Tatevik Sazandaryan

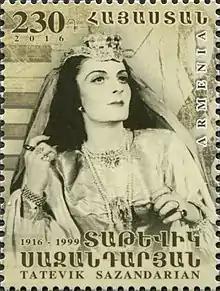
Tatevik Sazandaryan as depicted on an Armenian stamp in 2016

Tatevik Sazandaryan (20 August 1916 – 6 October 1999), was a Soviet and Armenian operatic mezzo-soprano who became a member of the Supreme Soviet of the Soviet Union in 1958. She performed as a soloist at the Yerevan Opera Theatre from 1937 to 1961.